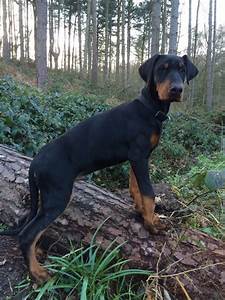
Label: dog